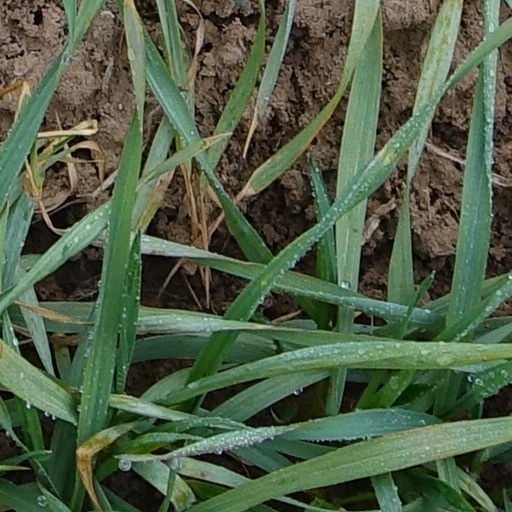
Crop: wheat